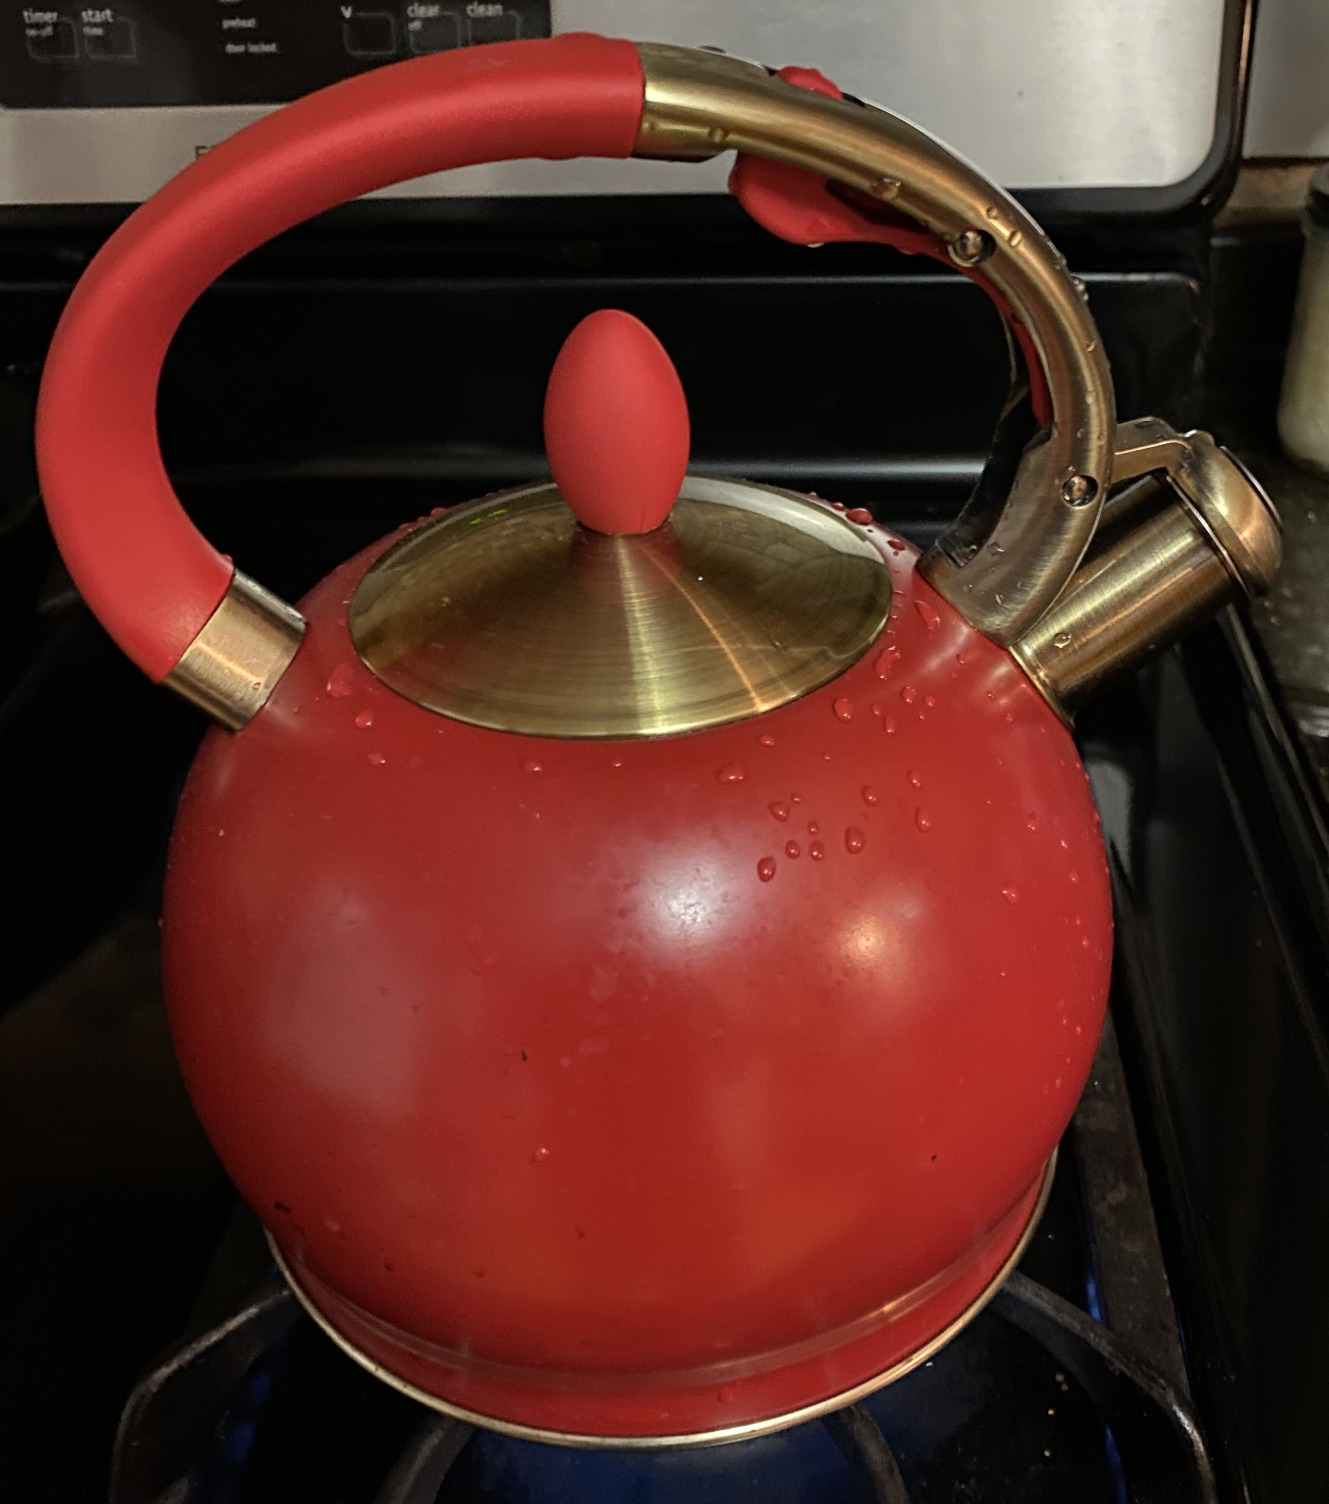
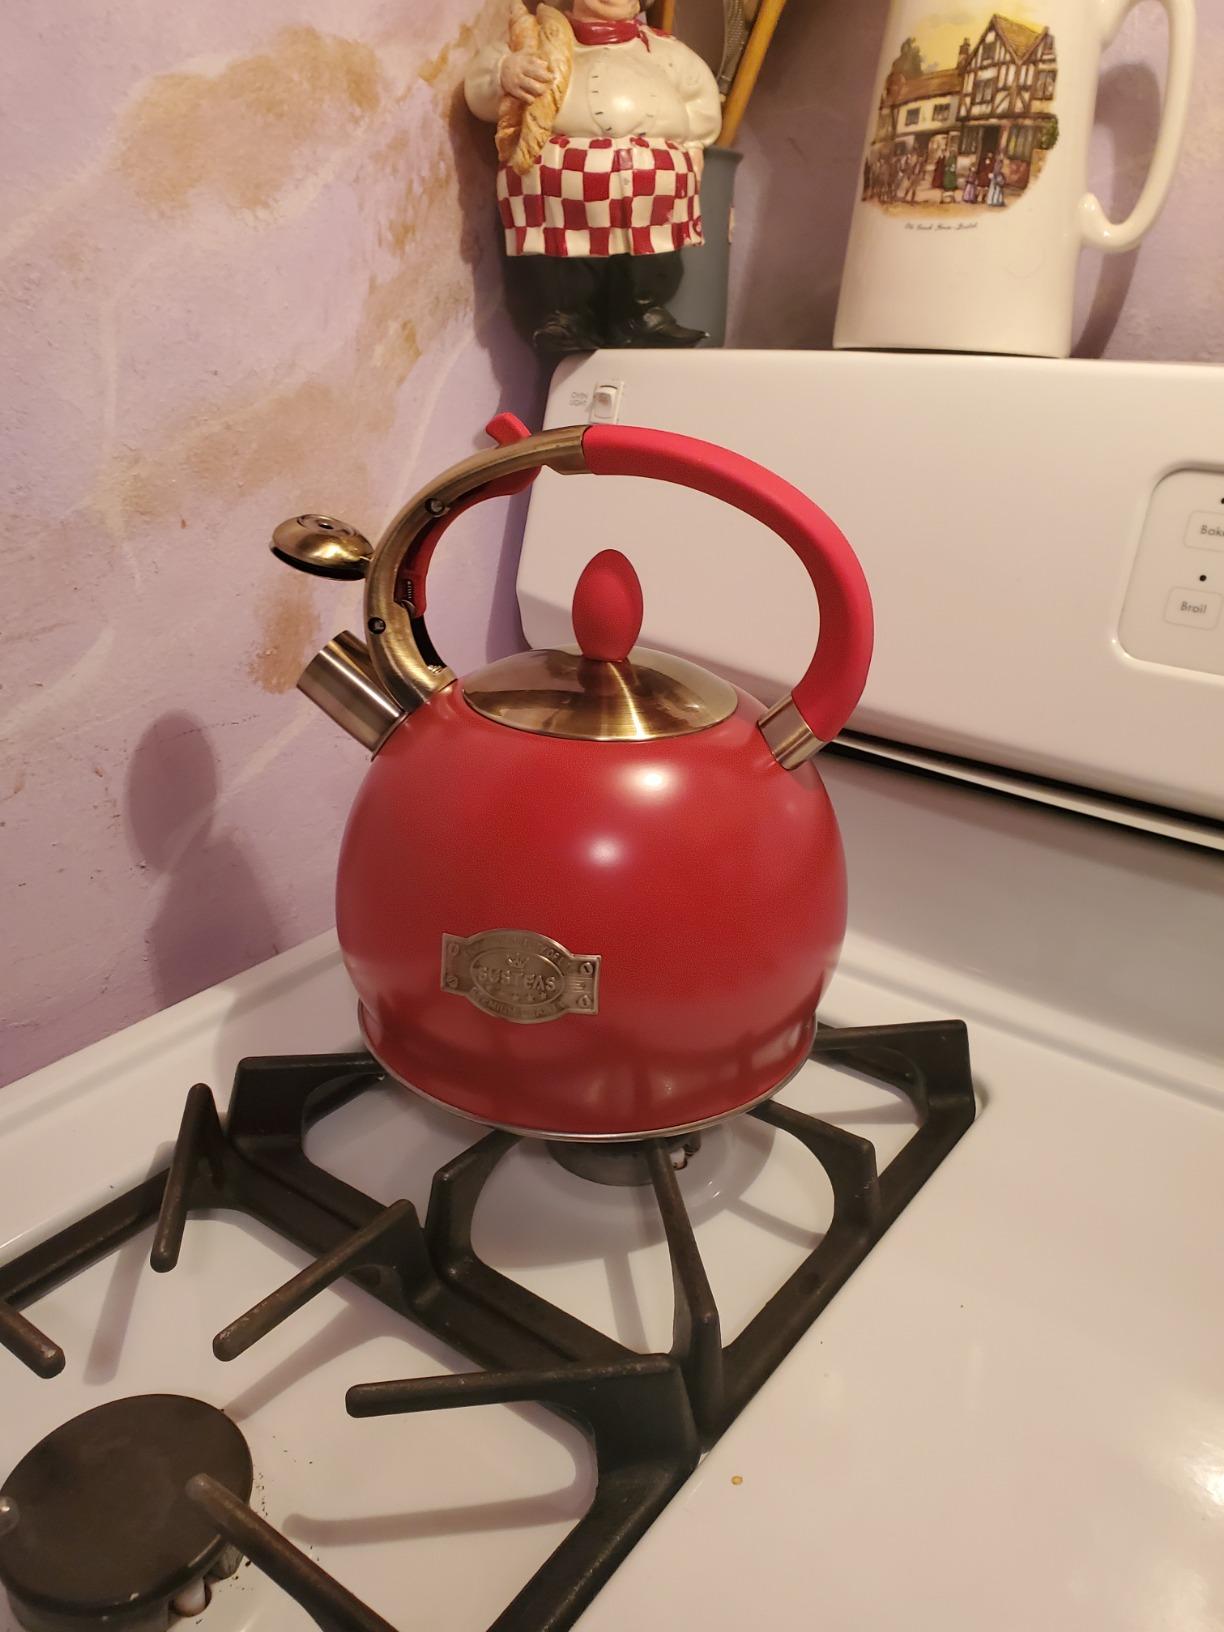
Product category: items_kettle
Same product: yes